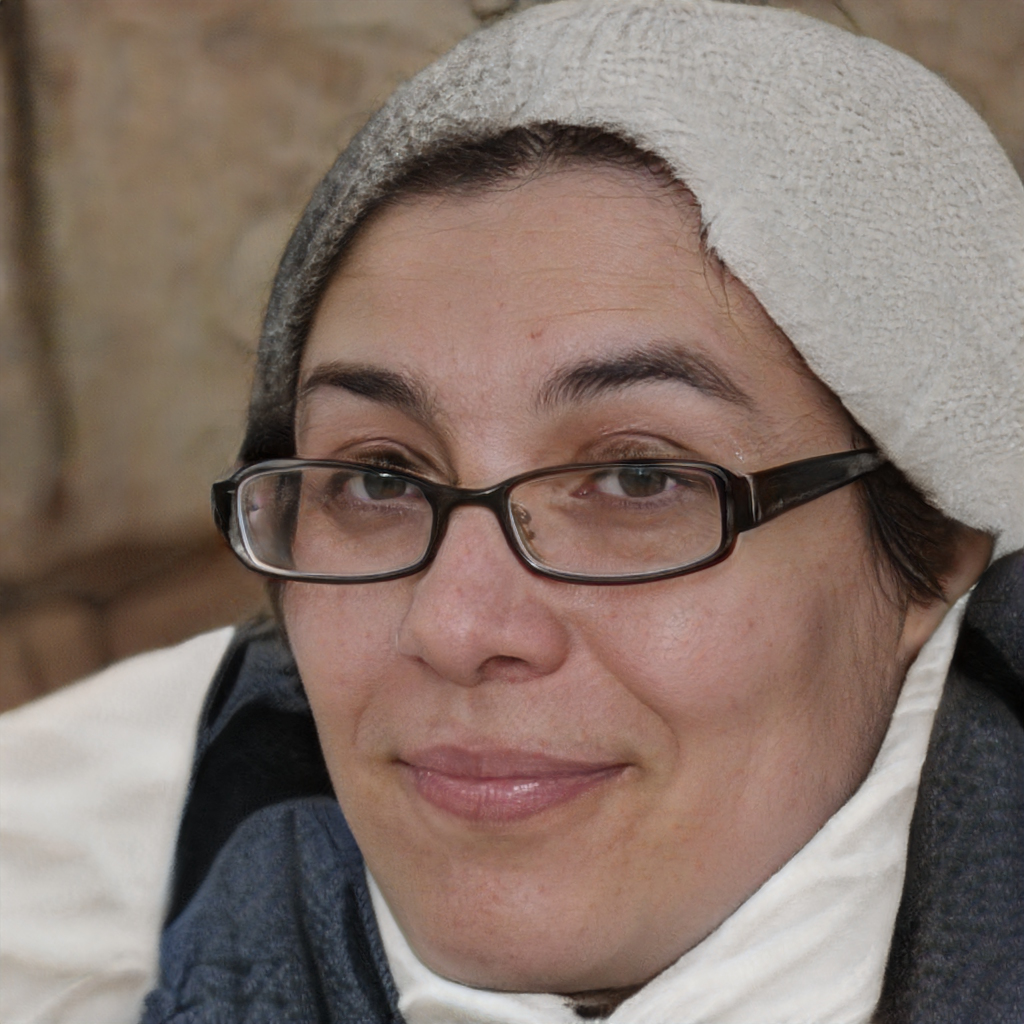
Label: No Watermark